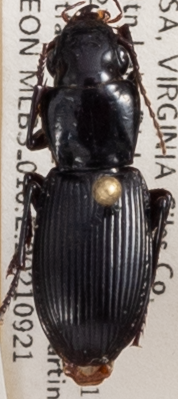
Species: Pterostichus rostratus
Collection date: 2021-09-21
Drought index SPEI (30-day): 1.46
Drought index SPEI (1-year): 0.688
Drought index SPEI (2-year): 1.69